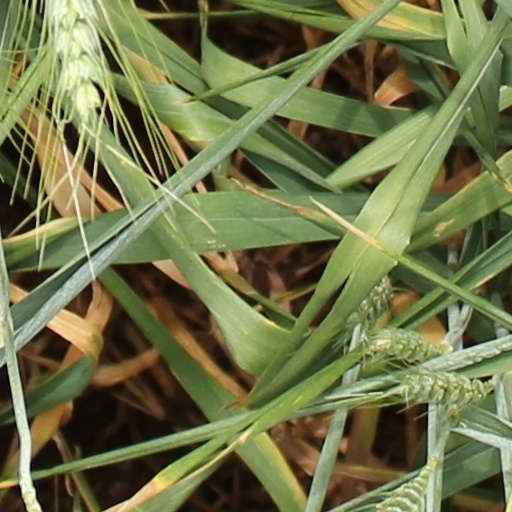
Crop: wheat